Gregory Duralev

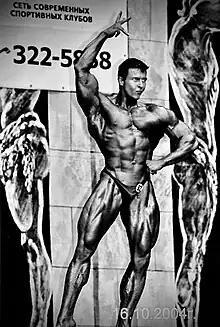
St.Peterburg, Russia at competition 2004

During Gregory's early years, he was a competing bodybuilder and won several prestigious contests in Russia. Gregory was awarded with the title of Master of Russian Sports at the age of 19. When he won the silver at the Russian Championship in 1999. At the same age he opened his own gym in his home city Barnaul and called it “The Planet of Muscles.” Soon, Gregory's gym became one of the most popular spots in the city to train.